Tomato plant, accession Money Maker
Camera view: bottom (45 deg); turntable rotation: 270 degrees
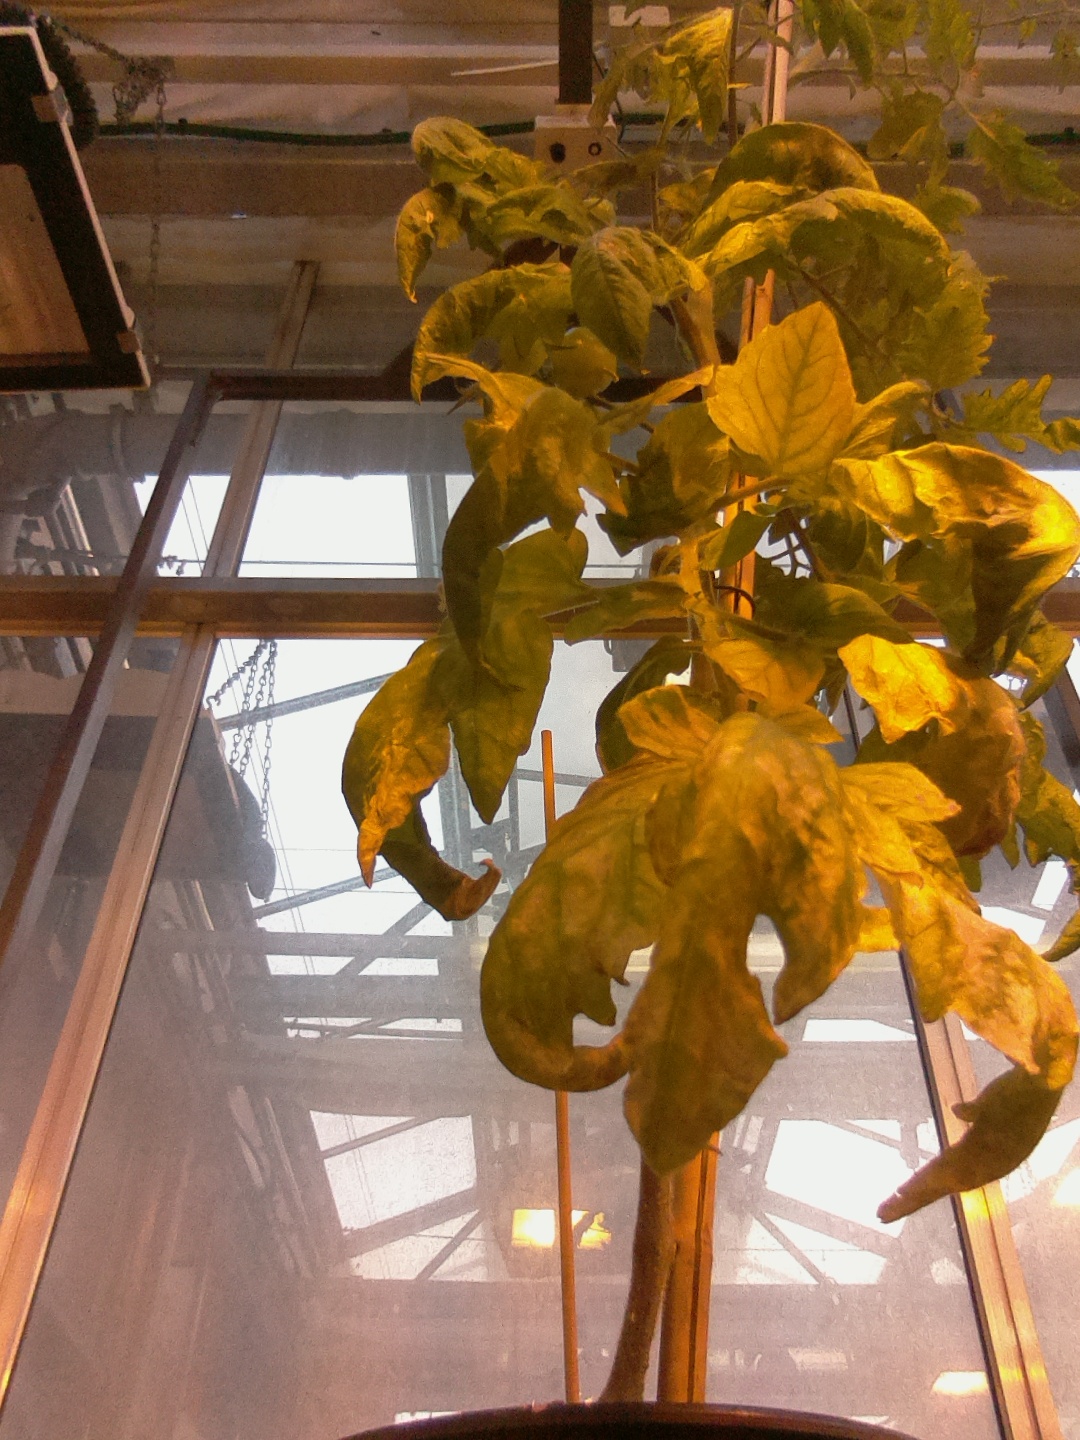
BBCH growth stage 79: 90% -100% of final fruit size